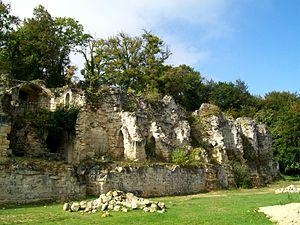
Vue sur ce qui fut la façade du château, donnant sur le village.
Verneuil-en-Halatte est une commune française située dans le département de l'Oise, en région Hauts-de-France.
Cet article recense de manière non exhaustive les châteaux, maisons fortes, mottes castrales, situés dans le département français de l'Oise. Il est fait état des inscriptions et classements au titre des monuments historiques, ainsi que de l'inscription au pré-inventaire des jardins remarquables.